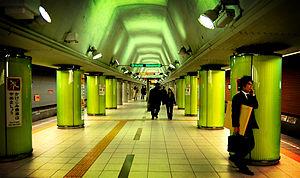
La gare d'Iidabashi est une gare ferroviaire de la ville de Tokyo au Japon. Elle est située dans l'arrondissement de Chiyoda. La gare est desservie par les lignes de la JR East, du Tokyo Metro et du Bureau des Transports de la Métropole de Tokyo.